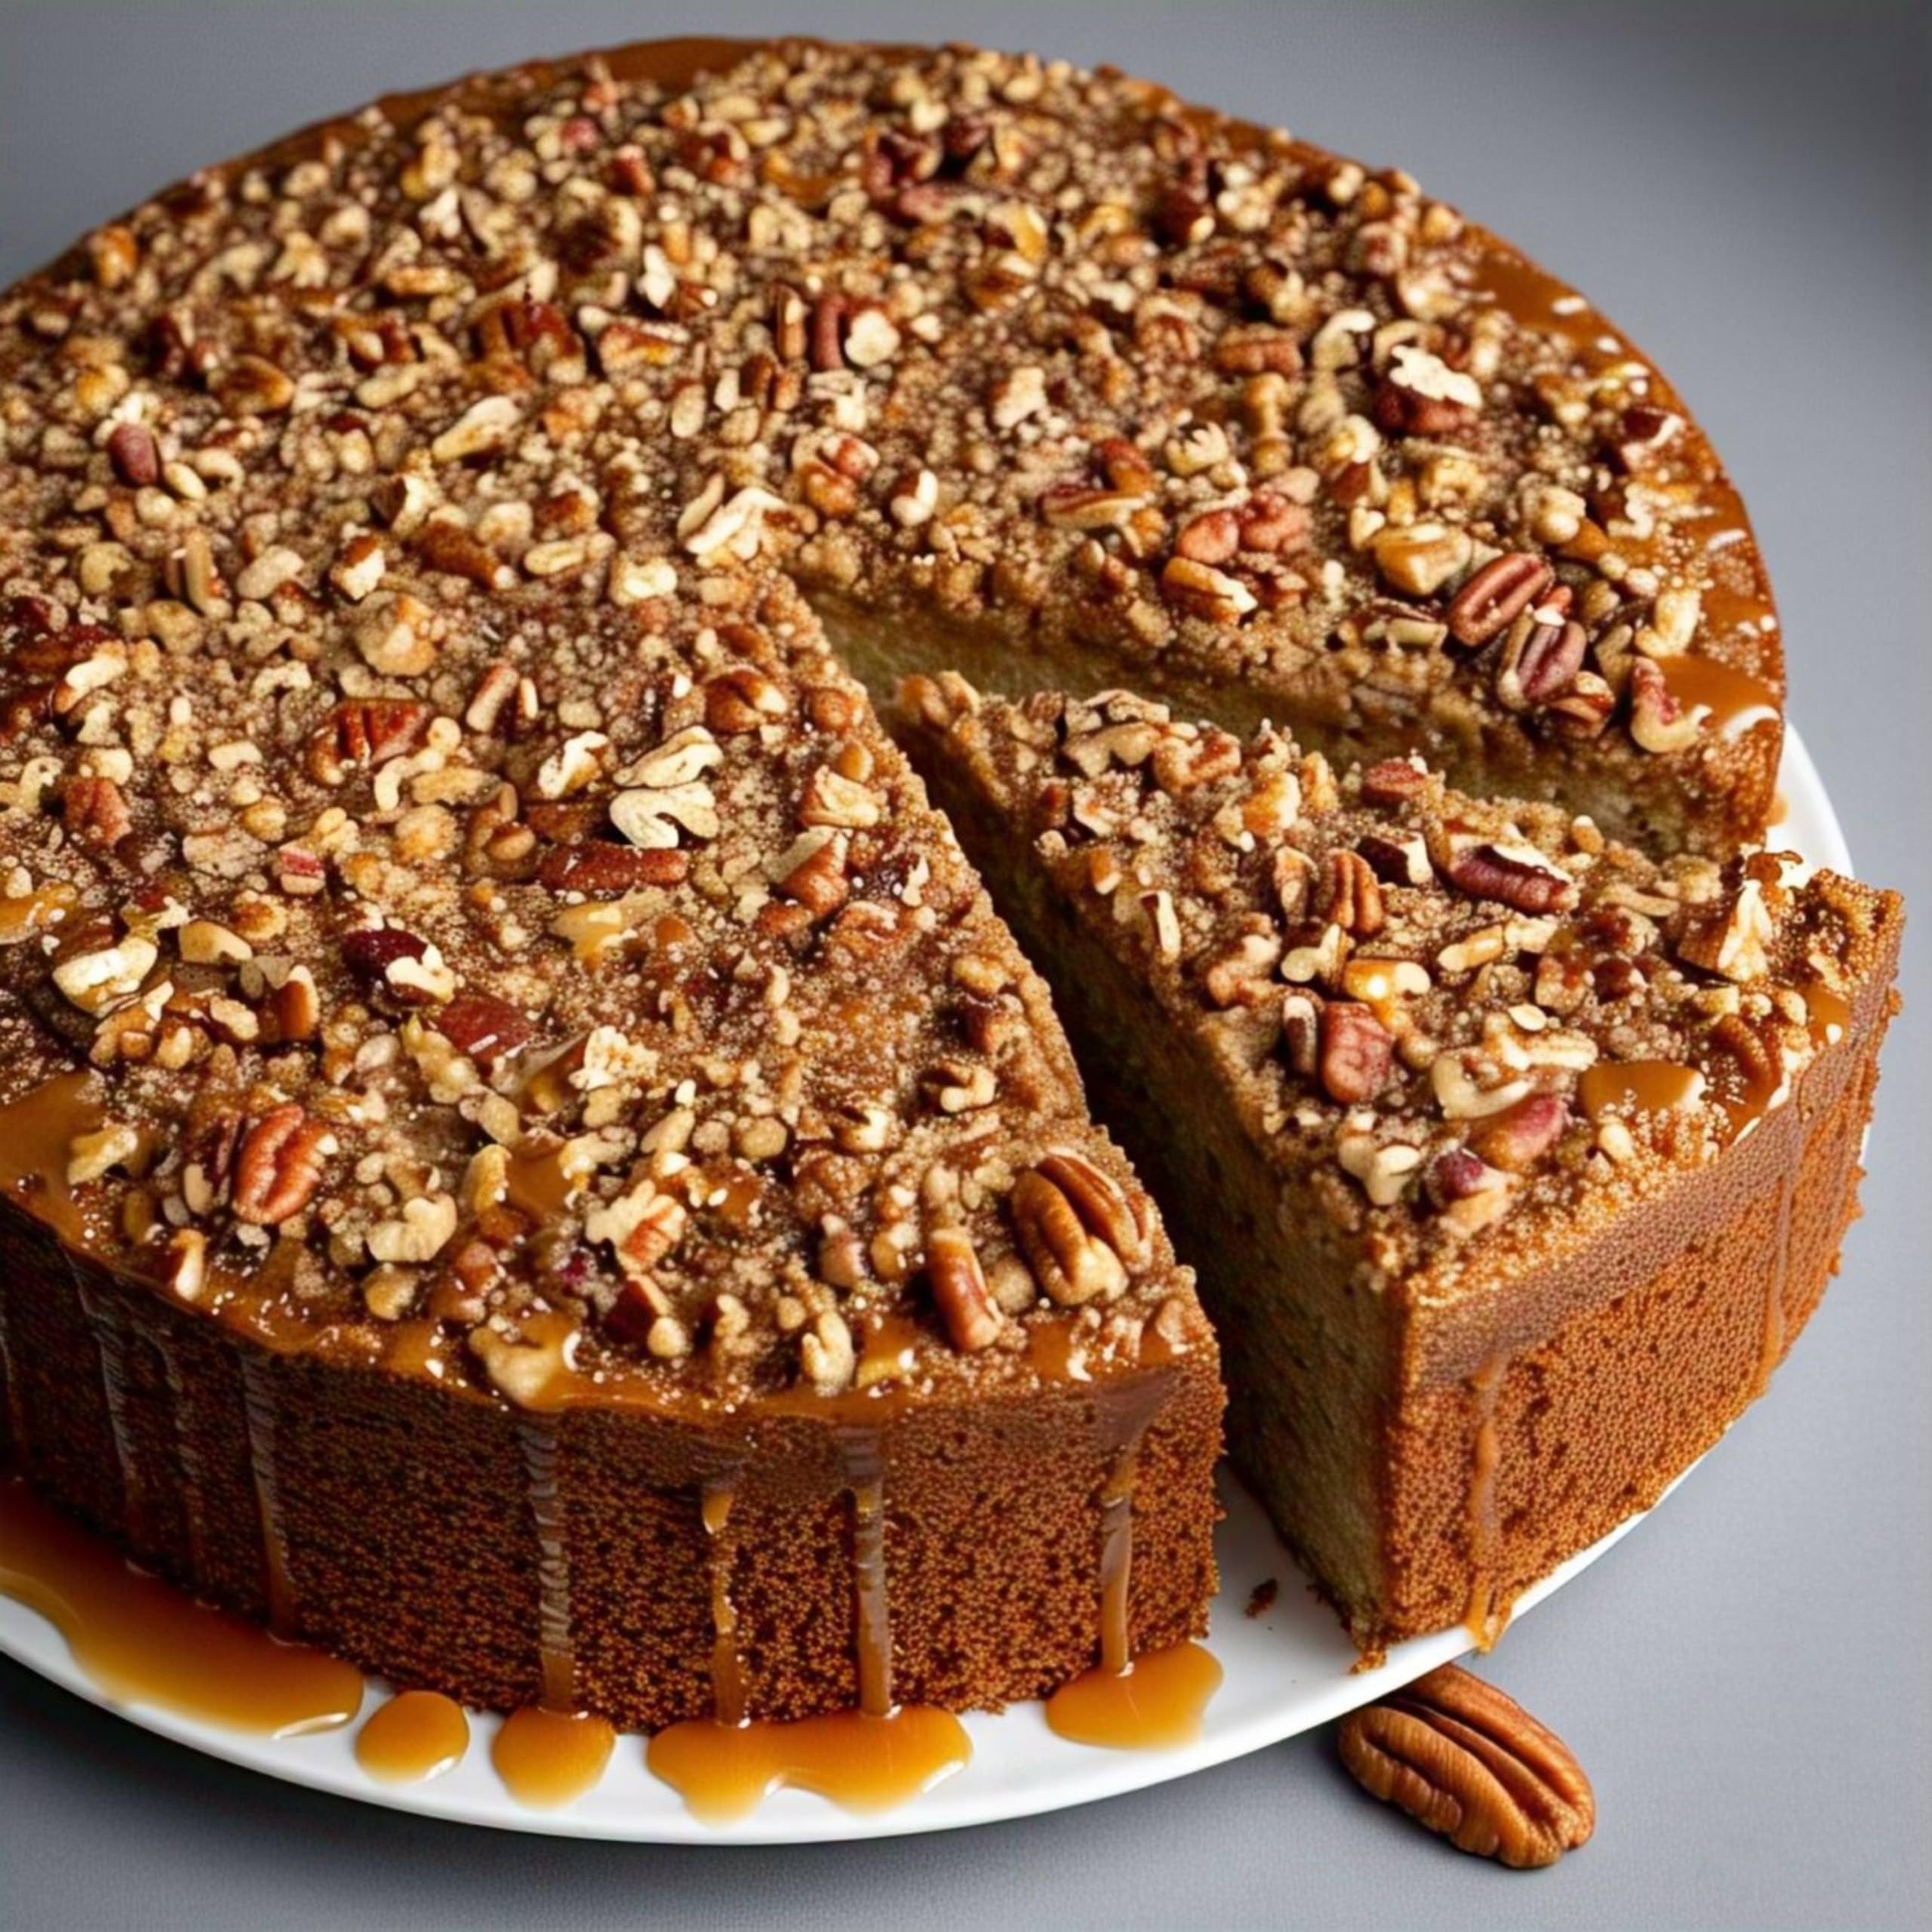
Item Name: Andy Anand Sugar-Free Pecan Cake 9" 2 lbs - Handcrafted, All-Natural Ingredients, No Preservatives - Luxurious Gift Boxed Decadent Dessert, Perfect for Celebrations
Bullet Point 1: HANDCRAFTED PERFECTION: Enjoy the unique, handcrafted quality of Andy Anand's Sugar Free Pecan Cake. Each cake is a masterpiece, promising a melt-in-your-mouth experience with every bite.
Bullet Point 2: SUGAR-FREE INDULGENCE: Savor the sweetness without the sugar. Our No Sugar Added Cake uses Steviazero, ensuring a delicious, guilt-free treat that's as close to traditional pecan cake as it gets.
Bullet Point 3: GIFT-READY DELIGHT: Packaged in an elegant gift box, this All-Natural Cake makes the perfect present for any occasion. Surprise your loved ones with a bakery dessert that's both exquisite and thoughtful.
Bullet Point 4: ALL-NATURAL INGREDIENTS: We believe in purity and simplicity. Our cakes are free from artificial colors, sweeteners, and preservatives, offering you an all-natural cake that's just as nature intended.
Bullet Point 5: TRADITIONAL PECAN FLAVOR: Experience the rich, nutty flavor of traditional pecan cake, made with freshly roasted pecans. It's a timeless classic that never fails to delight.
Bullet Point 6: NO PRESERVATIVES CAKE: Enjoy with peace of mind knowing your cake is made without preservatives. Fresh, quality ingredients lead to the best-tasting bakery desserts.
Bullet Point 7: CELEBRATION READY: Whether it's a birthday, anniversary, or just because, our Gift Boxed Cake is perfect for any celebration. It's not just a cake; it's a moment of joy.
Bullet Point 8: DIET-FRIENDLY: With zero net carbs and zero calories from sweeteners, our No Sugar Added Cake is a great choice for those watching their diet without sacrificing taste.
Bullet Point 9: UNIQUELY DELICIOUS: Each cake is handmade, ensuring a one-of-a-kind dessert experience. The slight variations add to the charm and uniqueness of our bakery desserts cakes.
Bullet Point 10: QUALITY YOU CAN TASTE: From the first bite to the last, the quality of our ingredients shines through. Enjoy a Sugar Free Pecan Cake that's not only delicious but made with your health in mind.
Product Description: Delicious Bakery Cake for Delivery - Perfect for Birthdays** Indulge in the goodness of our whole foods cake bakery, known for its freshly baked goods. Our freshly baked cakes and pastries are crafted with love and ready to eat. Enjoy the convenience of ready-made cakes from our bakery, perfect for any dessert table. Order now to get our delectable bakery cakes delivered and make every moment sweeter! With our cake delivery service, you can enjoy the convenience of getting the best classic cake delivered right to your doorstep. No need to search for "cake near me" when you can have our scrumptious creation sent straight to you. We take pride in ensuring that our cakes arrive fresh and in perfect condition. Thanks for Helping Children As a part of our philanthropic efforts 15% of the sales proceeds are donated to Schools where children are given free education. Over 2 million Dollars have already been donated. Make a Difference in a Child’s life. !!!
Value: 35.2
Unit: Ounce

Price: 62.84